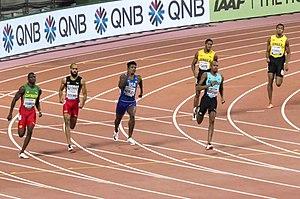
L'épreuve du 400 mètres masculin des championnats du monde de 2019 se déroule les 1ᵉʳ, 2 et 4 octobre 2019 dans le Khalifa International Stadium, au Qatar.